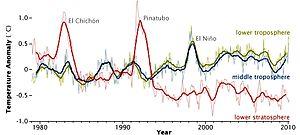
Le concept écologique de dette d’extinction prédit les extinctions futures d'espèces en raison d'événements passés. Dans le domaine de la biologie de la conservation, deux notions opposées de dette d’extinction et de crédit de colonisation ont été proposées par D. Tilmann dans les années 1990 pour décrire ces deux situations discrètes et potentiellement fréquentes, où un observateur peut avoir une impression tout à fait fausse de bon état écologique dans le premier cas ou au contraire, d'une situation irrémédiablement dégradée alors que ce n'est peut-être pas le cas.